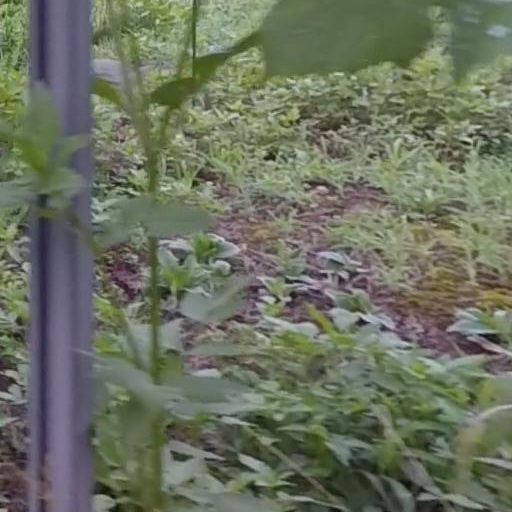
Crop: grape